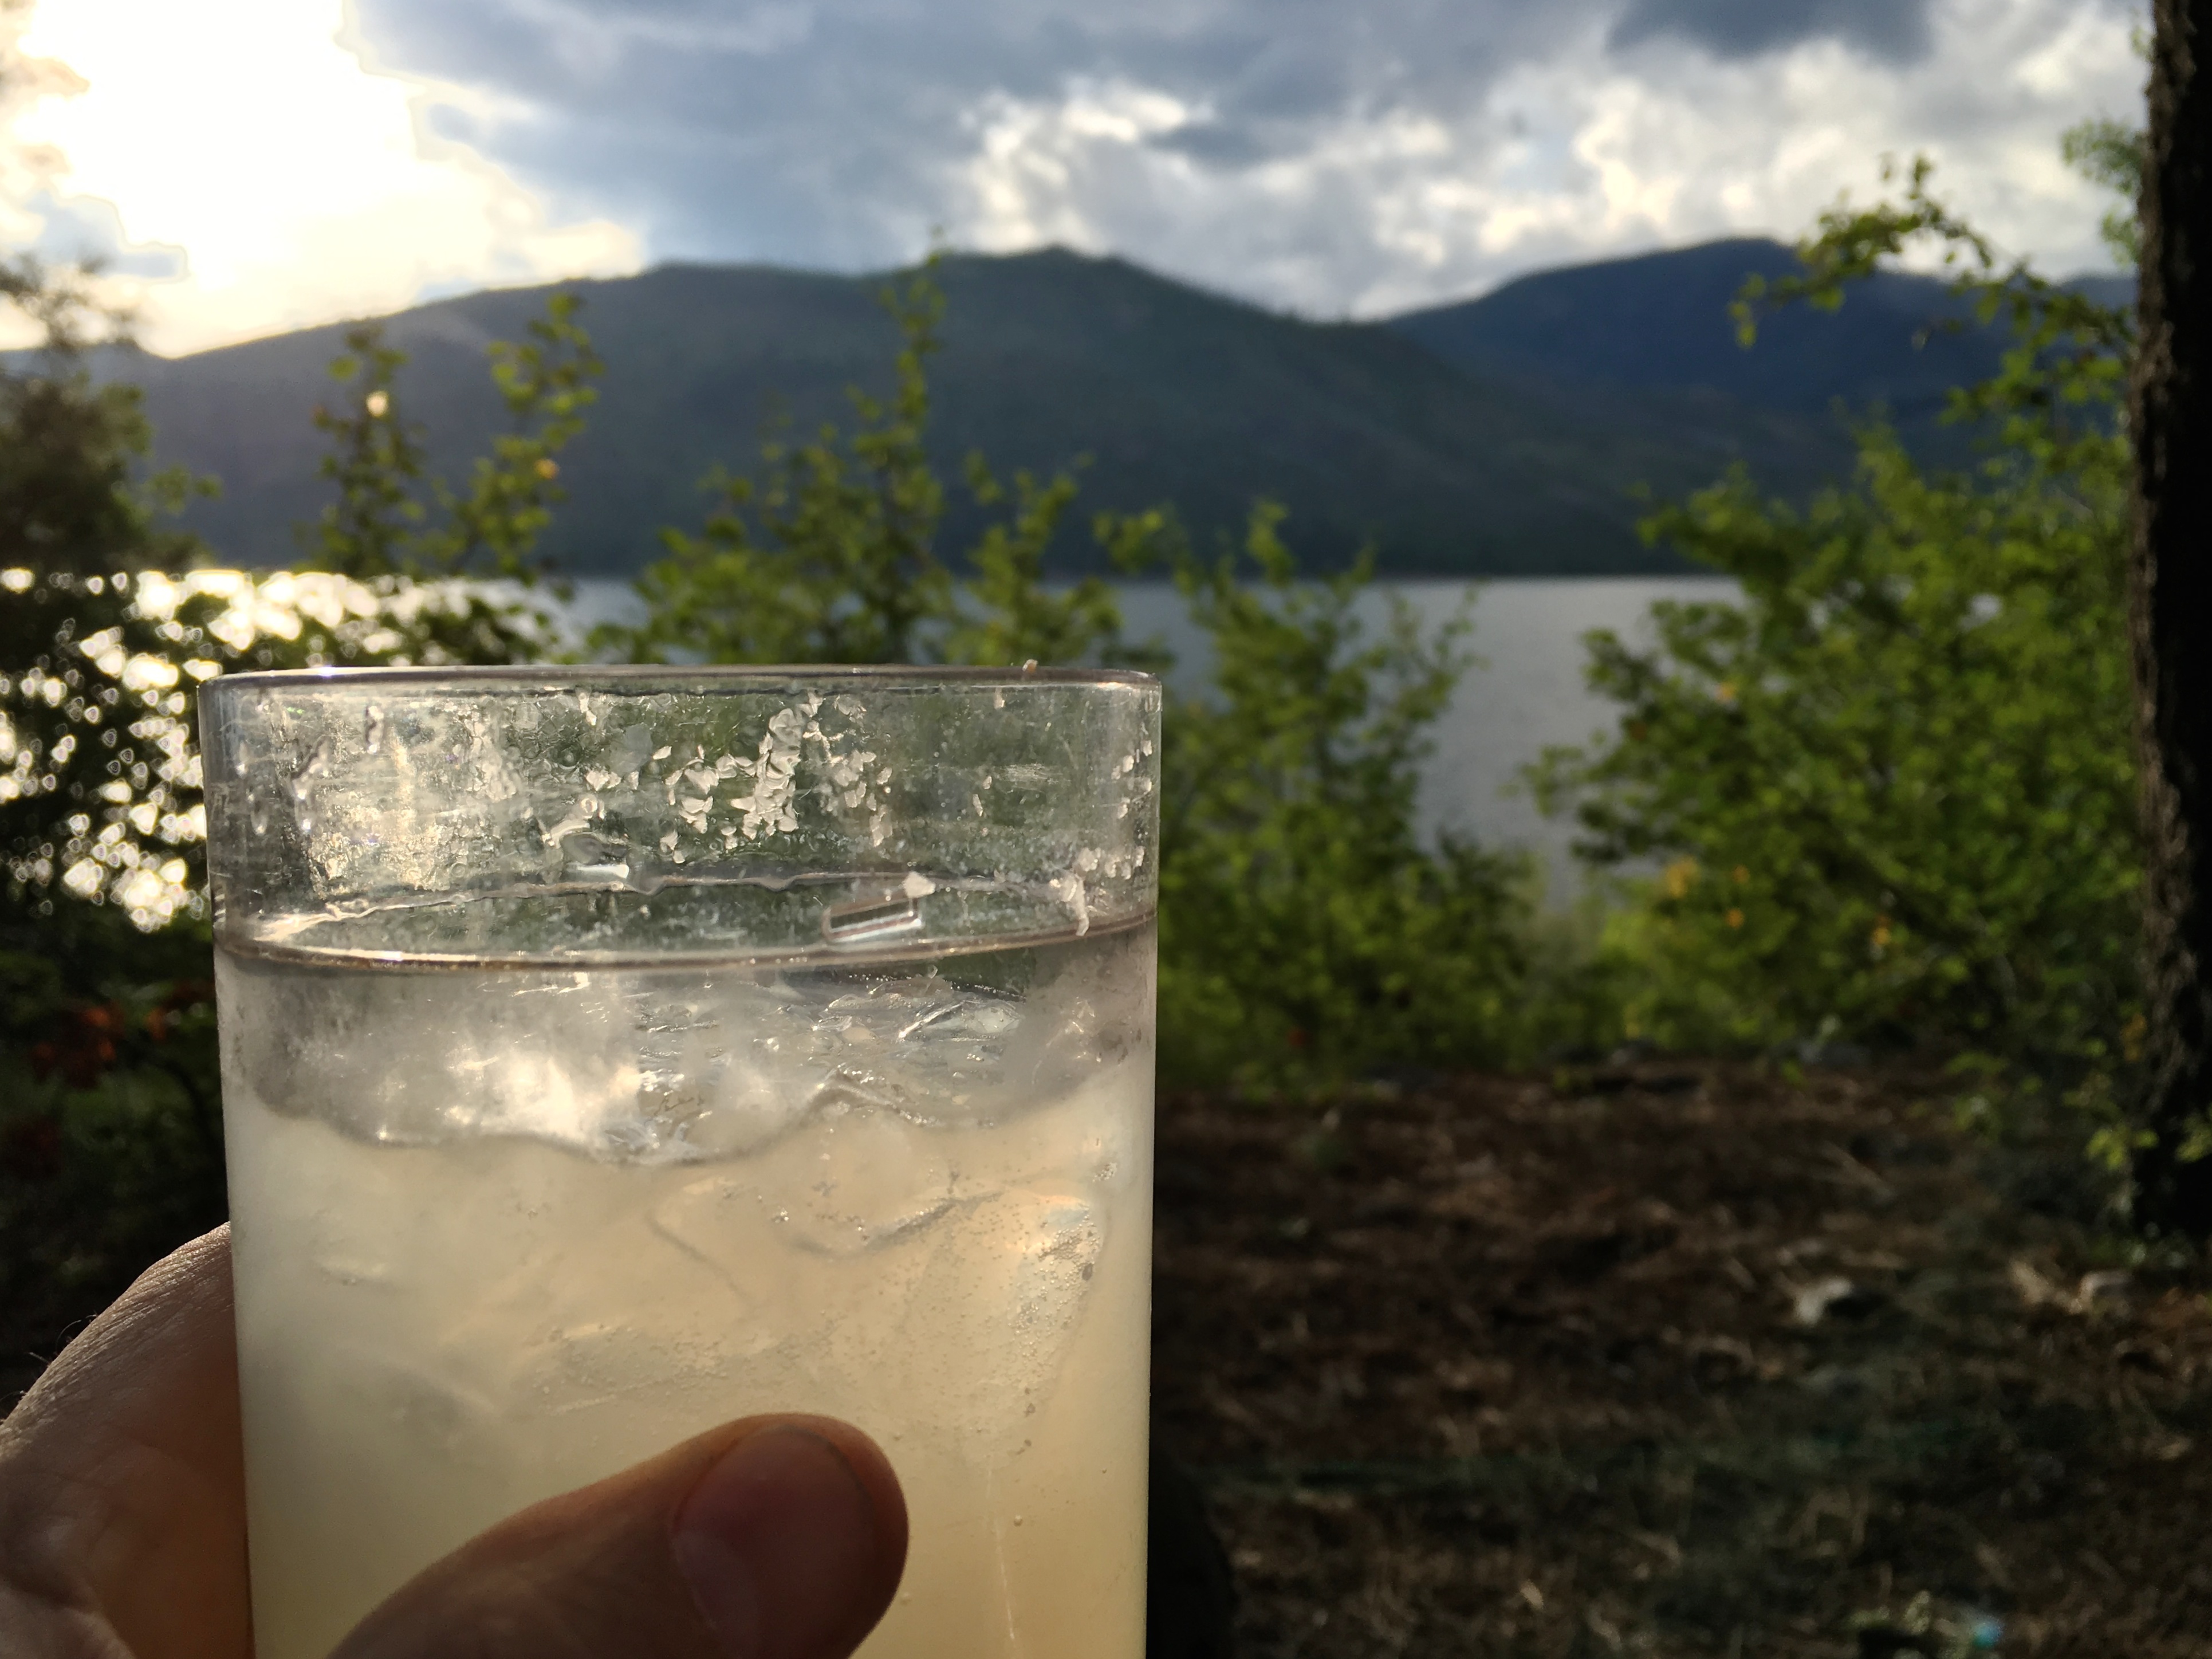
water, drink